Zhukovsky – Gagarin Air Force Academy

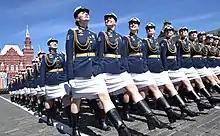
Female cadets from the academy on parade.

The Academy was established in 2008 after the merger of the Zhukovsky Air Force Engineering Academy and the Gagarin Air Force Academy by Government Resolution on March 7, 2008. The Gagarin Academy specialized in preparing high-ranking commanding officers, while the Zhukovsky Academy focused on aviation engineering. The number of military and civilian personnel in the new academy was limited to 4,614 and both campuses were retained (Zhukovsky in Moscow and Gagarin in Monino, east of Moscow), but it was envisioned that the new Academy would fully relocate to Monino by the end of 2011.